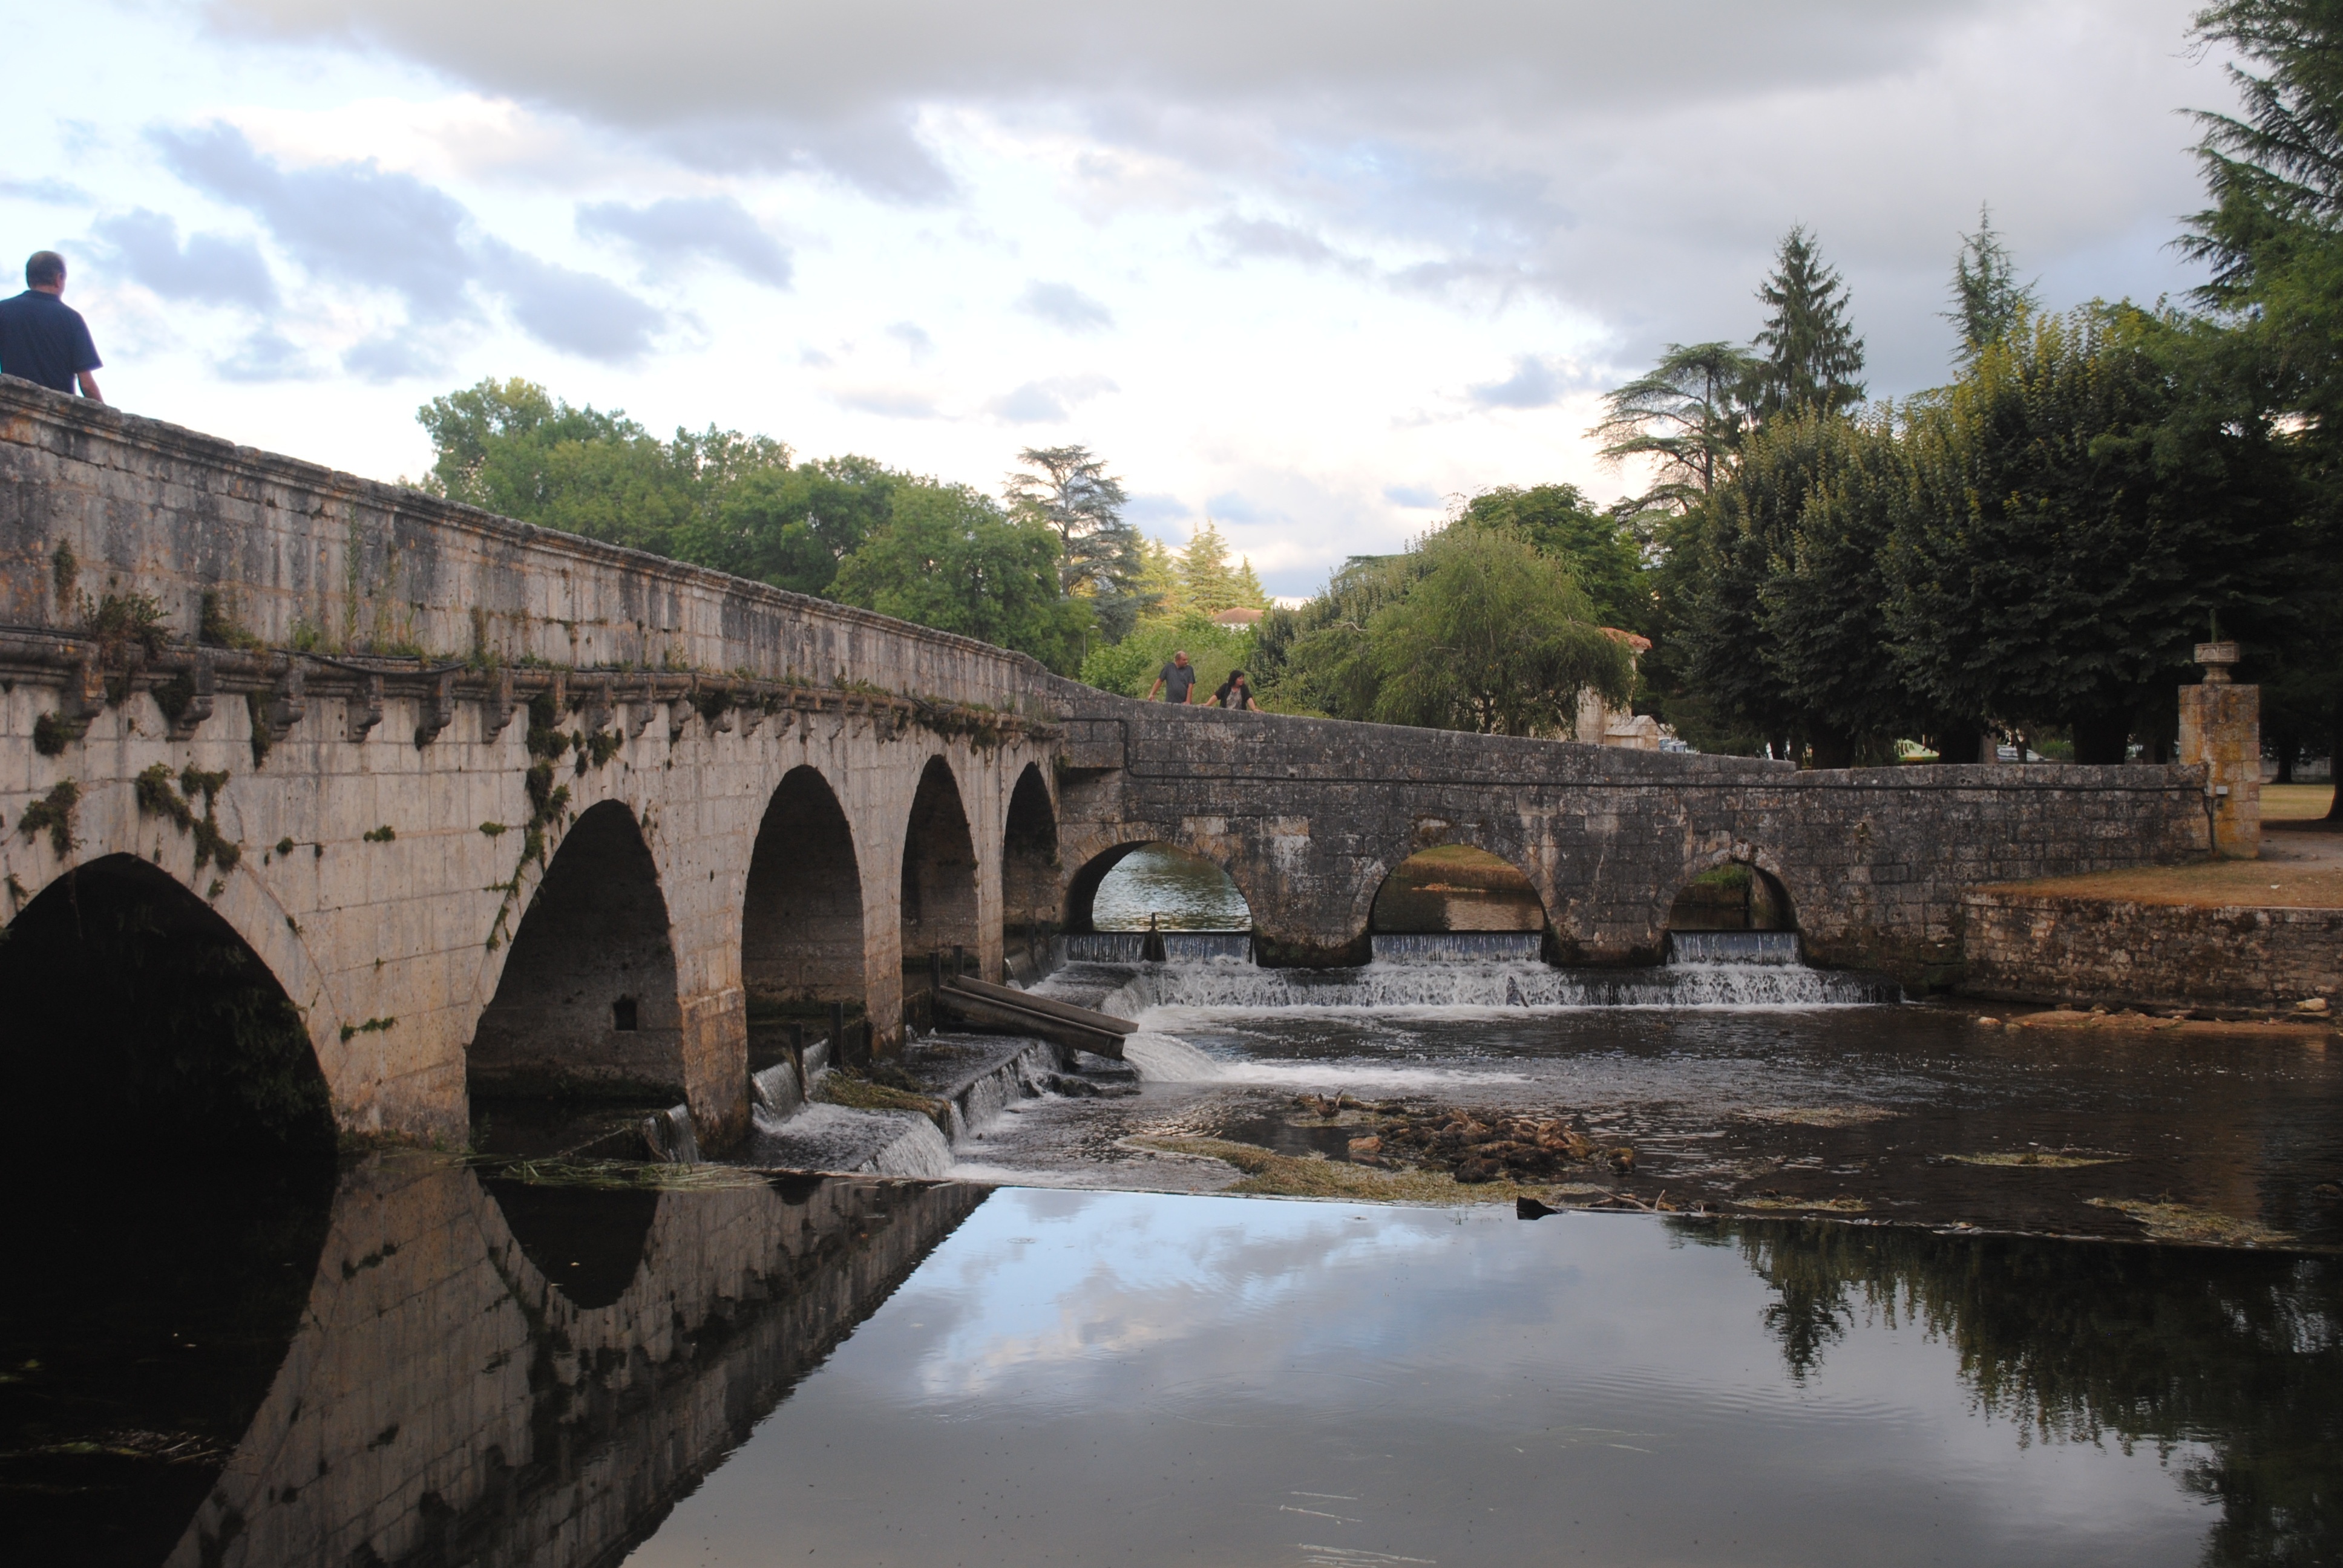
bridge, river, canal, travel, france, europe, reflection, tourism, waterway, medieval, french, holidays, dordogne, aquitaine, moat, cloudy day, arch bridge, ancient history, nonbuilding structure, brantome